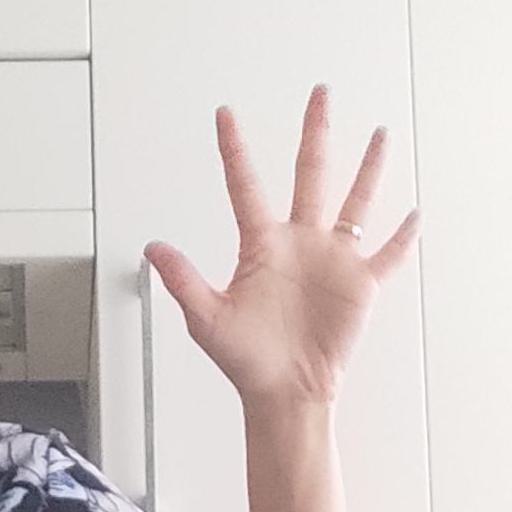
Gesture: palm